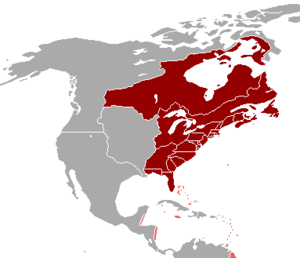
L'Amérique britannique désignait l'ensemble des territoires de l'Empire anglais, et plus tard, l'Empire britannique sur le continent américain au cours des XVIIIᵉ et XIXᵉ siècles. À partir de 1783, l'Amérique du Nord britannique se distinguait des Antilles britanniques.